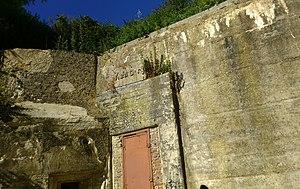
LE TREPORT (76) - Entrée du Kahl-Burg
Le Kahl-Burg est un ouvrage militaire de la Seconde Guerre mondiale, centre de commandement de l'armée allemande, situé en Normandie sur la commune du Tréport, construit en 1942 par l'Organisation Todt - code Wn Tre06 - en réaction immédiate à l'opération Jubilee menée à Dieppe par les Alliés le 19 août de la même année. Dominant l'embouchure de la Bresle, la ville du Tréport et la Manche, cette fortification du mur de l'Atlantique a été creusée et maçonnée à même la roche crayeuse de la falaise, avec cinq ouvertures sur l'extérieur servant de postes d'observation et de combat. Cette particularité souterraine est d'ailleurs à l'origine de son nom.